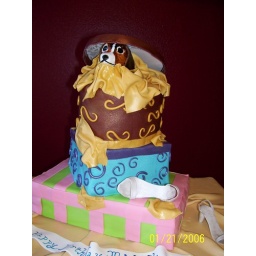
Puppy in box cake with high heels